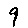
Label: 9